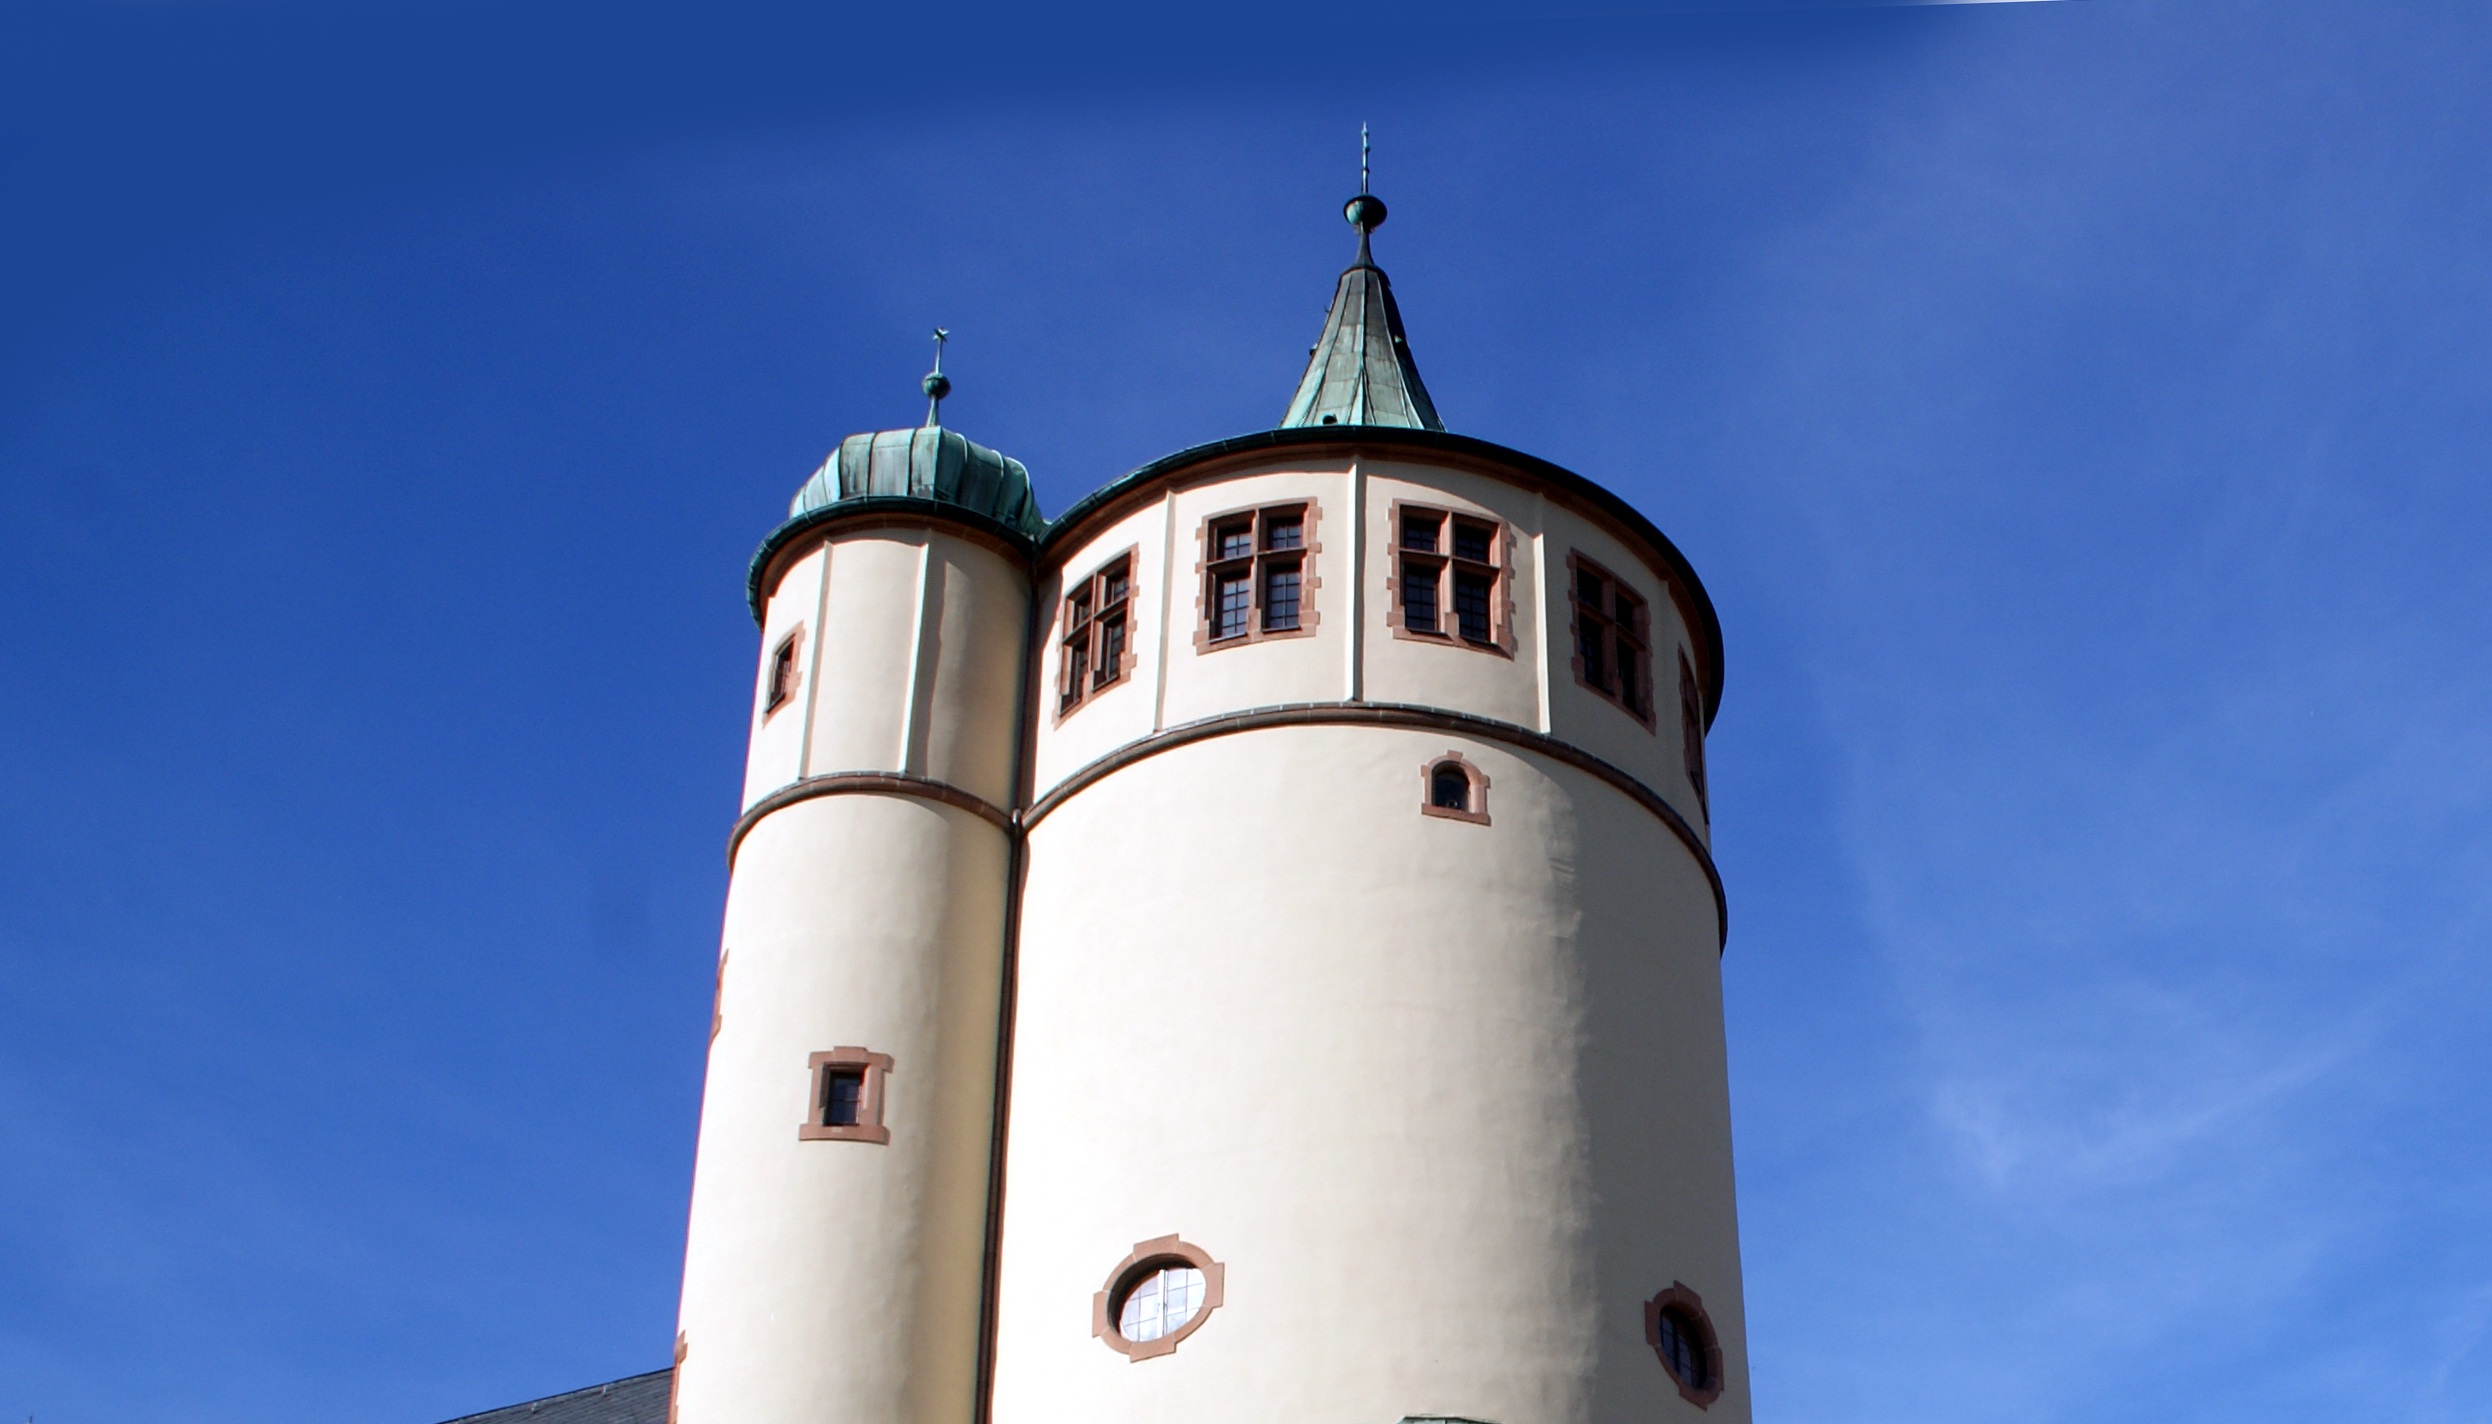
sky, window, building, old, wall, summer, tower, blue, place of worship, sunny, fortress, spires, steeple, germany, visitors, swiss francs